Karanvir Bohra

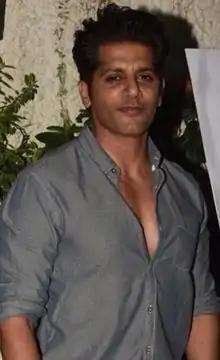
Bohra in 2019

Manoj Bohra (born 28 August 1982), known as Karanvir Bohra, is an Indian actor, producer and designer. His works include the television series "Kasautii Zindagii Kay", "Dil Se Di Dua... Saubhagyavati Bhava?", "Shararat", Just Mohabbat, "Naagin 2", "Qubool Hai" and films "Kismat Konnection", "Mumbai 125 KM", "Love Yoou Soniye", and "Hume Tumse Pyaar Kitna". He participated in reality shows "Nach Baliye 4", "Jhalak Dikhhla Jaa 5", "" and "Bigg Boss 12".